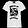
Label: T - shirt / top